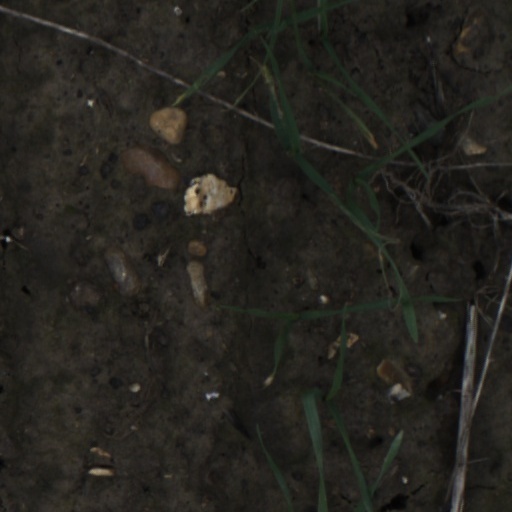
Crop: wheat